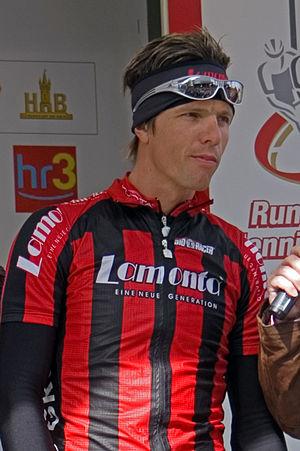
Danilo Hondo est un coureur cycliste allemand né le 4 janvier 1974 à Guben en Allemagne, professionnel entre 1997 et 2014. Sa spécialité est le sprint, il a remporté plus de 40 victoires dans sa carrière. Considéré comme l'un des meilleurs sprinteurs allemands des années 2000, il reste malgré tout méconnu et caché dans l'ombre de son compatriote Erik Zabel. Parmi ses victoires, il a notamment remporté deux étapes du Tour d'Italie et le championnat d'Allemagne 2002. En raison d'un contrôle antidopage positif en 2005, il est suspendu pendant deux ans. Il termine sa carrière de coureur à la fin de la saison 2014. En 2015, il devient l'entraîneur des espoirs suisses. Entre 2017 et 2019, il occupe également le poste de sélectionneur de l'équipe Suisse élites.